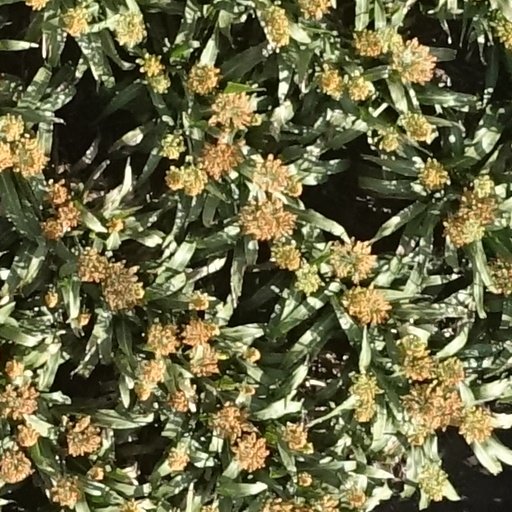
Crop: sorghum